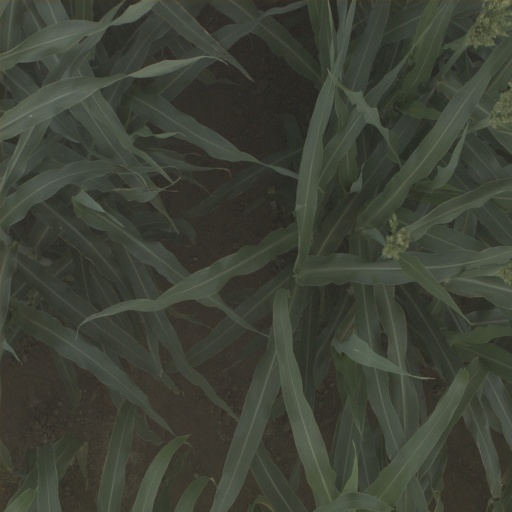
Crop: sorghum